Karlskrona Admiralty Church

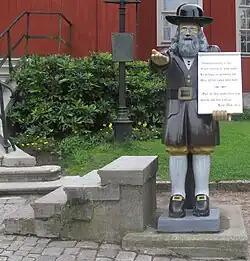
Rosenbom

The Karlskrona Admiralty Church is a church in Karlskrona, Sweden. The church is also known as the Ulrica Pia in honor of Queen Ulrike Eleonora of Denmark, Queen consort of King Charles XI of Sweden ('pia' is the feminine form of the Latin 'pius' which means 'pious').